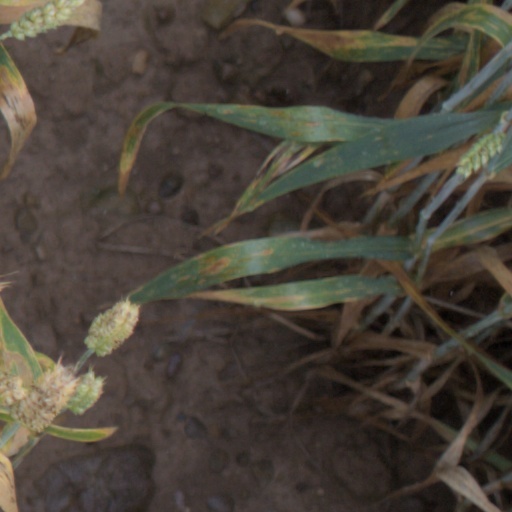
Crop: wheat